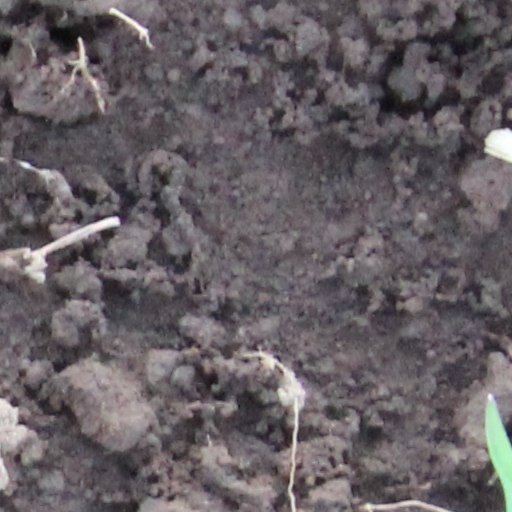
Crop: wheat